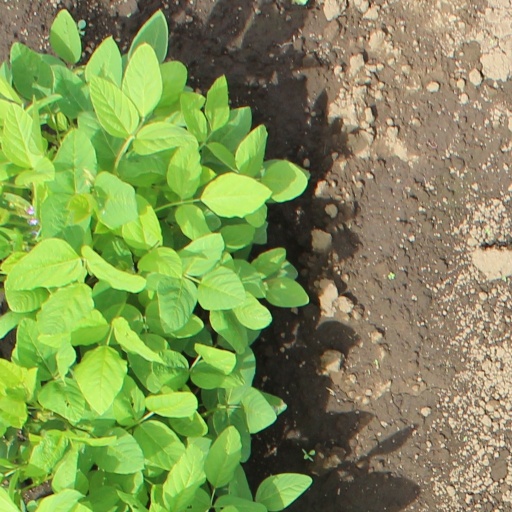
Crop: soybean